James O'Brien (sprinter)

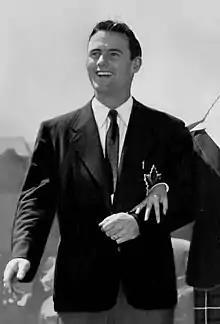
O'Brien in 1948

James Vincent O'Brien (24 July 1925 – 27 May 1988) was a Canadian sprinter. He competed in the 100 m and 4 × 100 m events at the 1948 Summer Olympics and finished fifth in the relay. Besides athletics O'Brien played hockey and Canadian football. He retired from competitions a few years after the 1948 Olympics.